Maine State Route 113

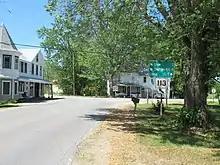
ME 113 in North Fryeburg

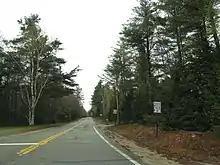
NH 113B southbound

New Hampshire Route 113B is a long loop road in the states of Maine and New Hampshire. Despite its designation, Route 113B never intersects its implied "parent", New Hampshire Route 113, nor does it ever approach it. Instead, Route 113B is a loop off Maine State Route 113, producing the very unusual situation of one state having a suffixed route off another state's highway.